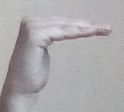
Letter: haa